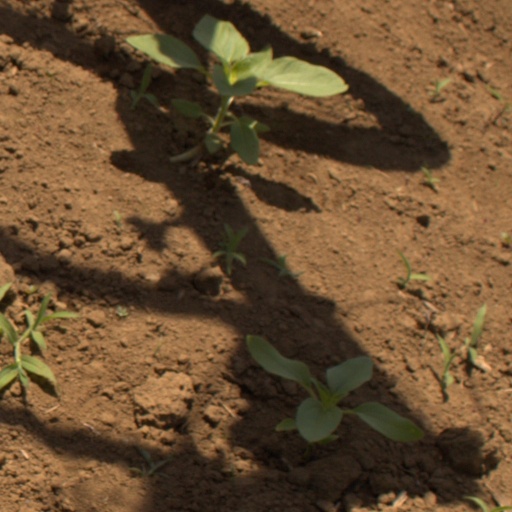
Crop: Jerusalem artichoke